Larvik Airport, Fritzøe

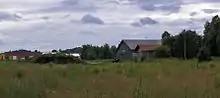
Overview of the airport

The first aviation in Larvik was an air show held at Yttersø in 1914, on the site of the later airport. The first proposal for an airport in Larvik was carried out by the Luftwaffe during the German occupation of Norway. They commenced construction of an airport at Månejordet in Hedrum in January 1945, although this was never completed.